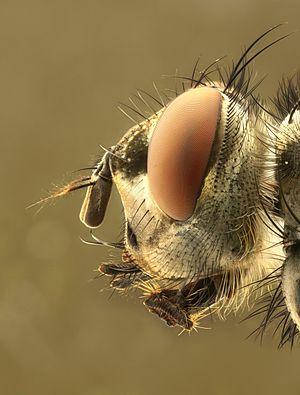
Tête d'une mouche (Calliphoridae) 日本語: ハエの頭部 (Calliphoridae) Polski: Musza głowa Türkçe: Sinek başı